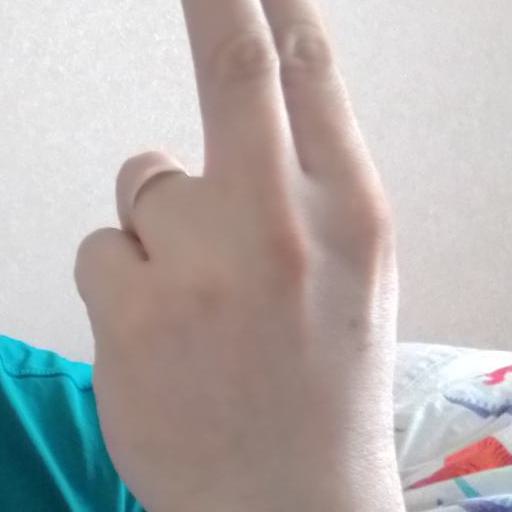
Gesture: two_up_inverted